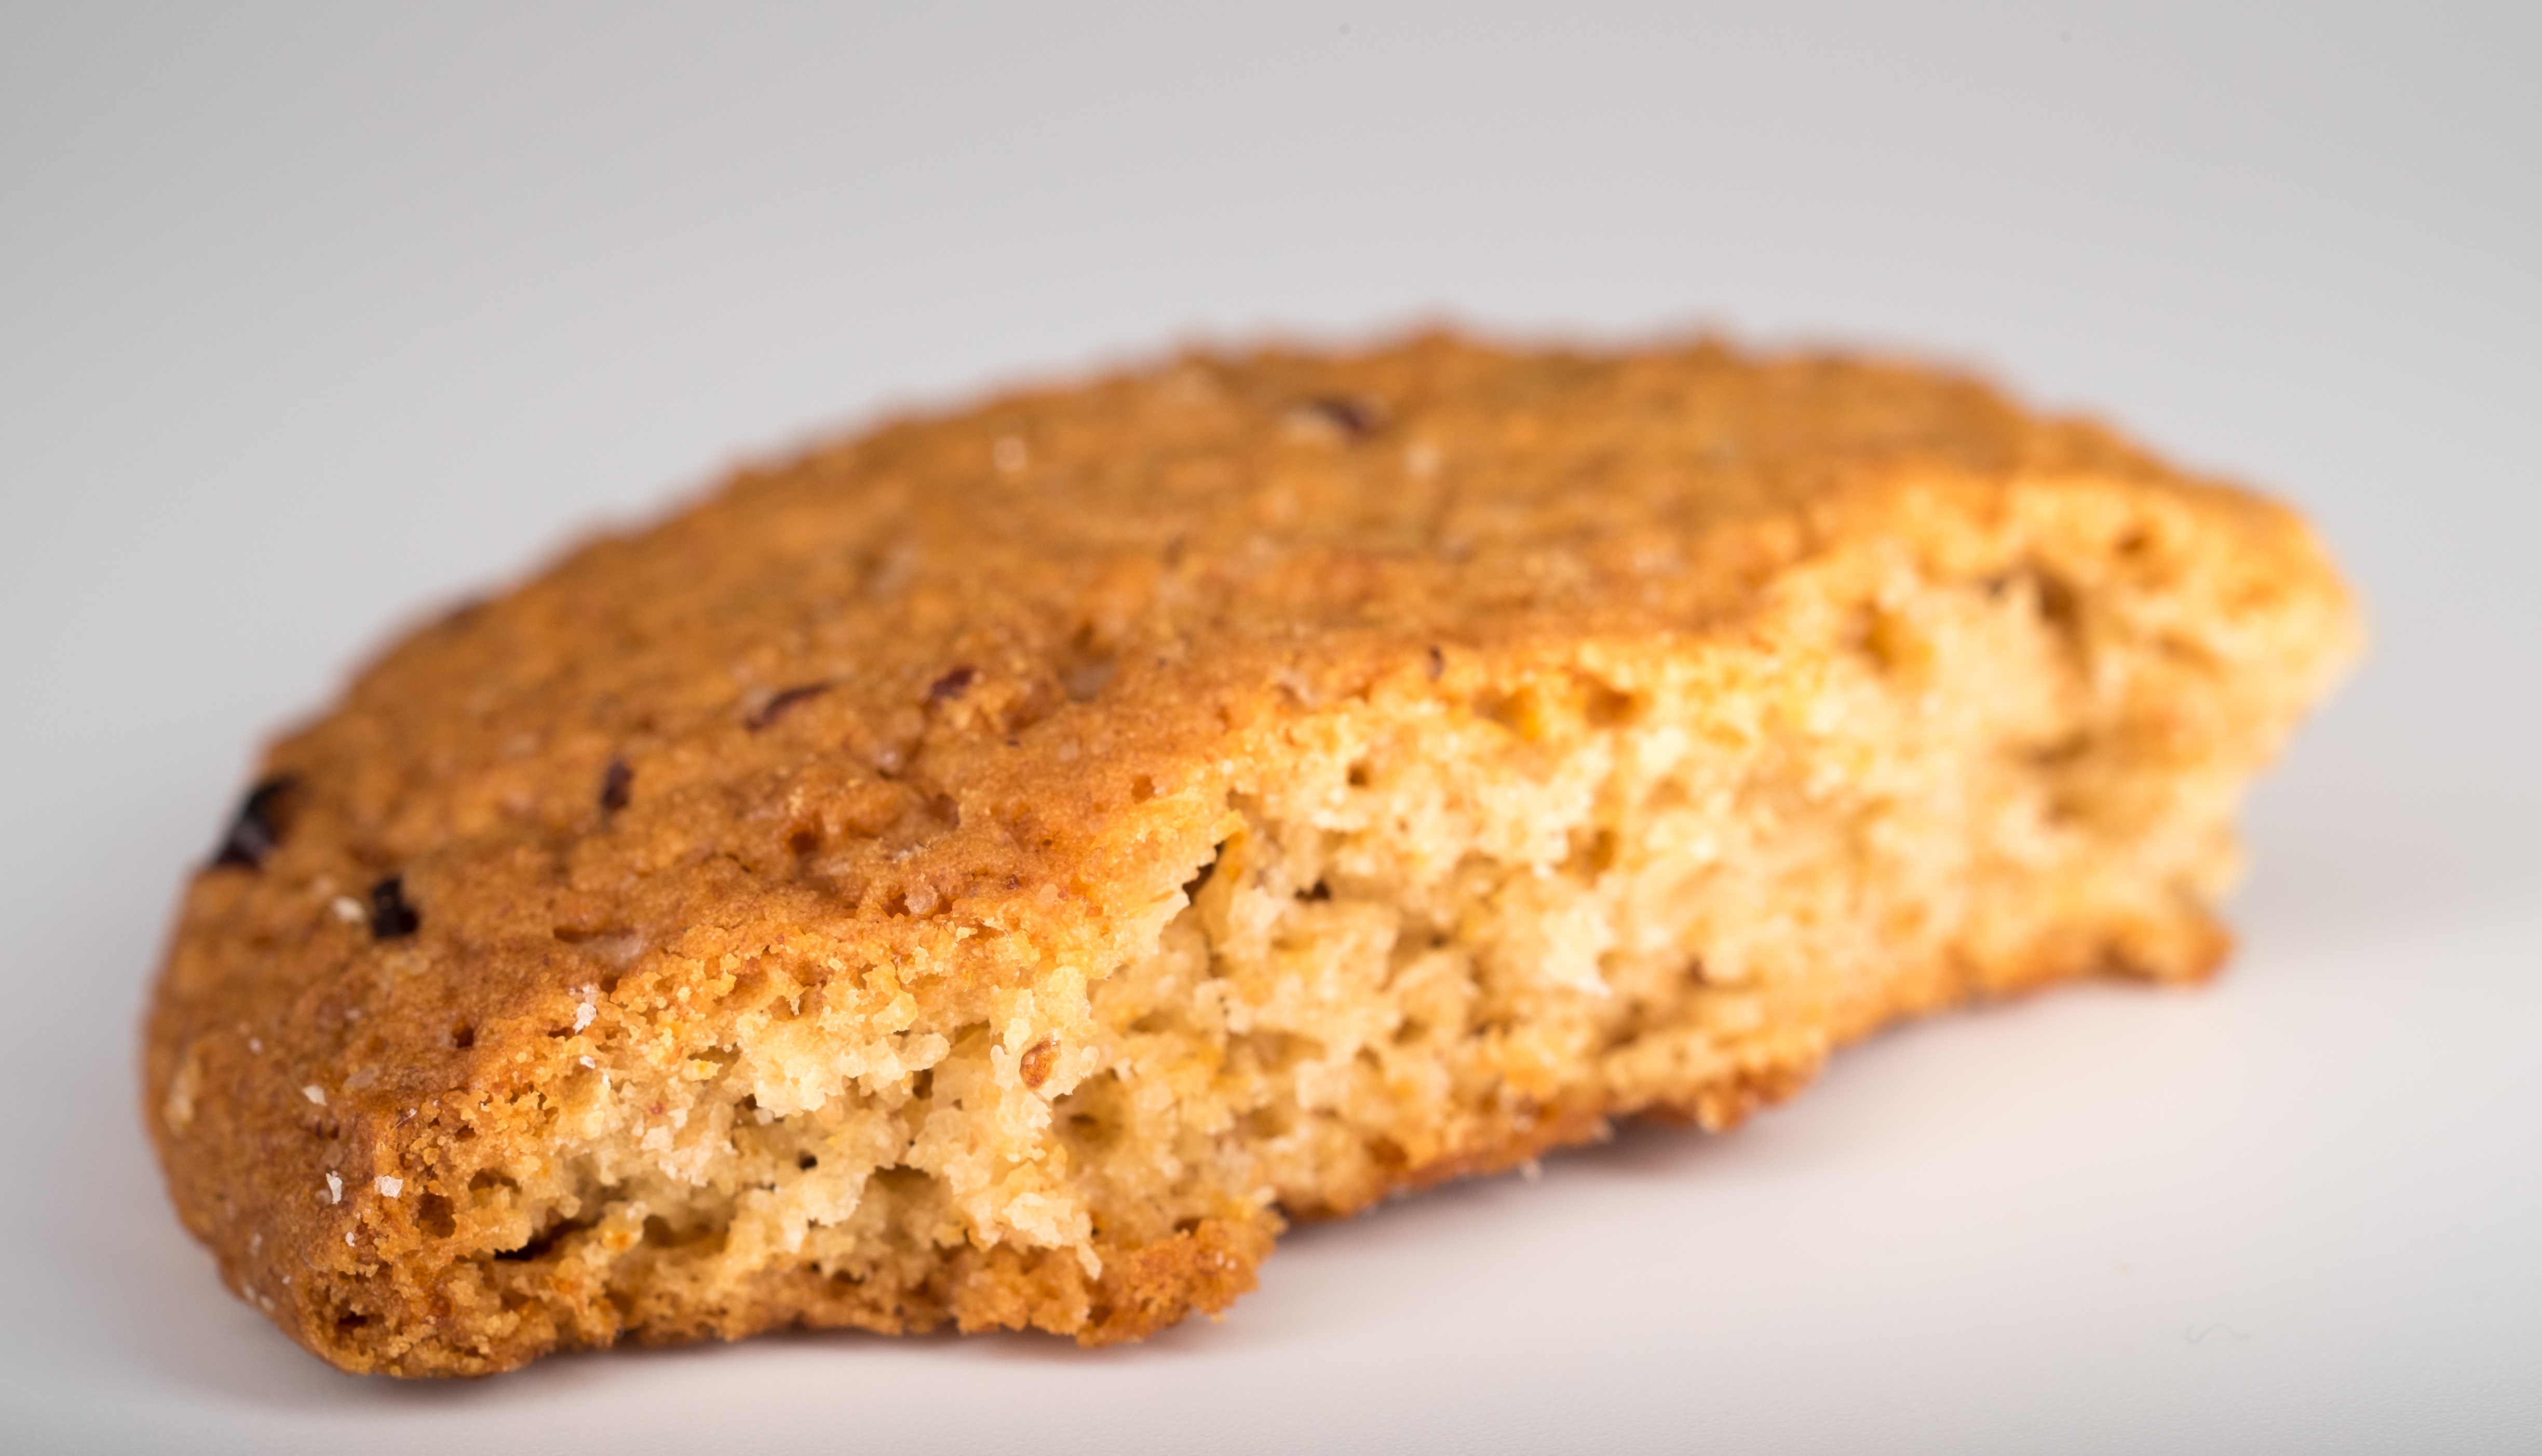
grain, dish, meal, food, produce, macro, broken, handful, closeup, breakfast, baking, healthy, cookie, dessert, delicious, health, use, cookies, nutrition, tasty, vegetarian, healthy food, vitamins, healthy eating, organic, baked goods, appetizing, nutritious, placer, useful, organic food, grass family, snack food, cookies and crackers, superfud, broken off